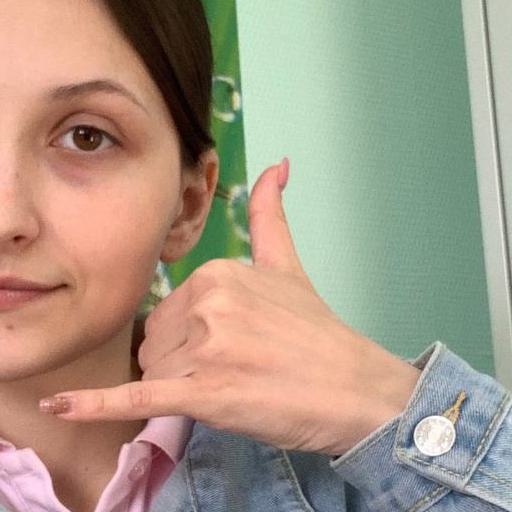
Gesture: call